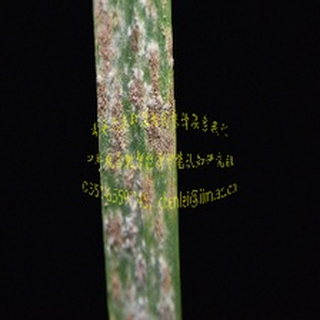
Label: wheat_mildew